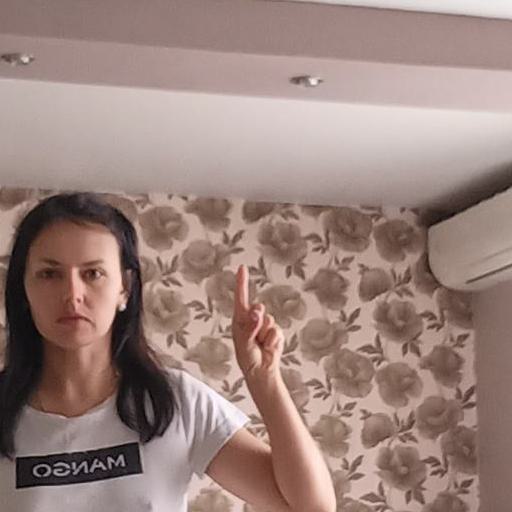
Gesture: one